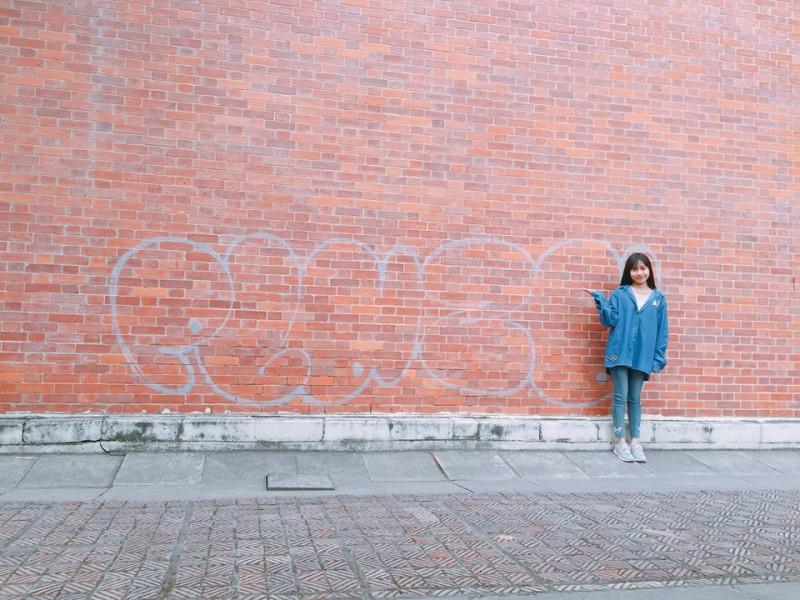
một cô gái đang đứng tạo dáng ở bên một bức tường gạch